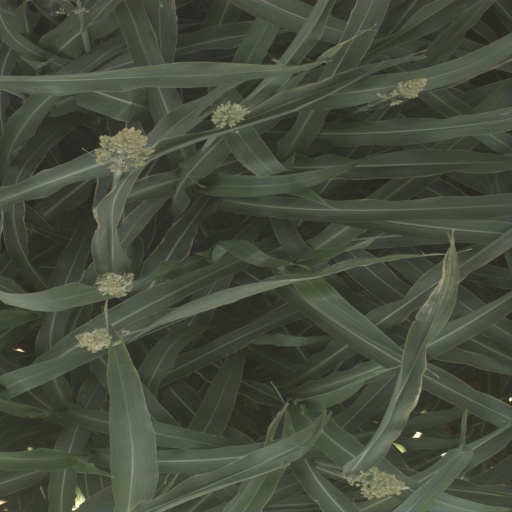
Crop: sorghum